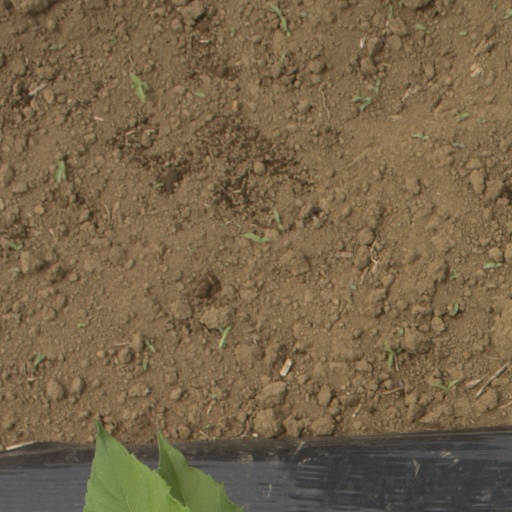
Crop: Jerusalem artichoke